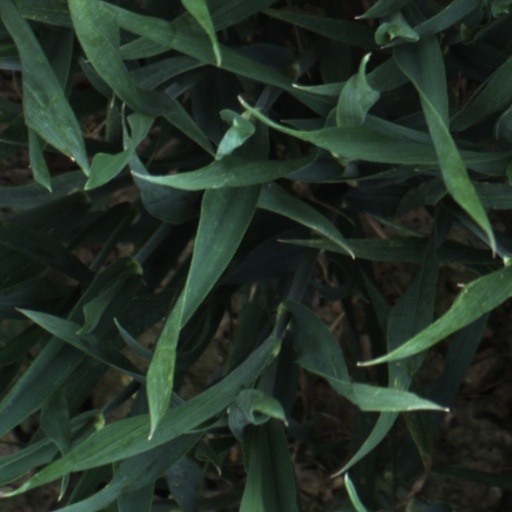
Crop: wheat